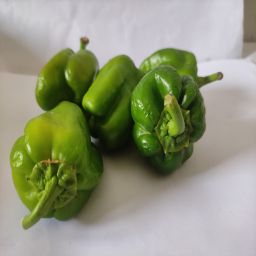
Crop: Bell Pepper
Quality: Unripe